History of California

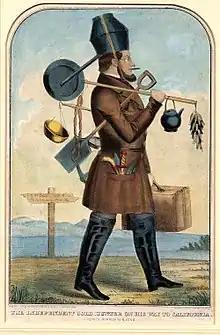
"Independent Gold Hunter on His Way to California", c. 1850

Stockton, a much more aggressive leader, asked Fremont to form a joint force of Fremont's soldiers, scouts, guides, and others, and a volunteer militia—many who were former Bear Flag Revolters. This unit, called the California Battalion, was mustered into U.S. service and were paid regular army wages. On July 19, Frémont's newly formed "California Battalion" swelled to about 160 troops. These troops included Fremont's 30 topographical men and their 30 scouts and hunters, U.S. Marine Lieutenant Archibald H. Gillespie, a U.S. Navy officer to handle their two cannons, a company of Indians trained by Sutter and many other "permanent" California settlers from several different countries as well as American settlers. The California Battalion members were used mainly to garrison and keep order in the rapidly surrendering California towns.